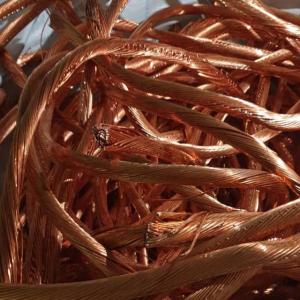
Label: trash